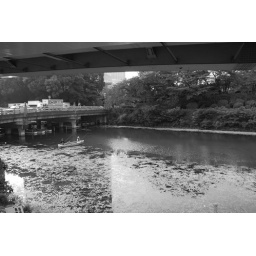
bridge over water